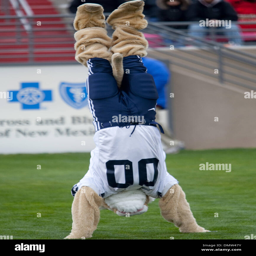
the mascot does a handstand .